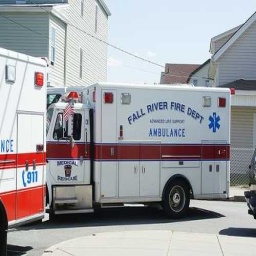
Label: ambulance